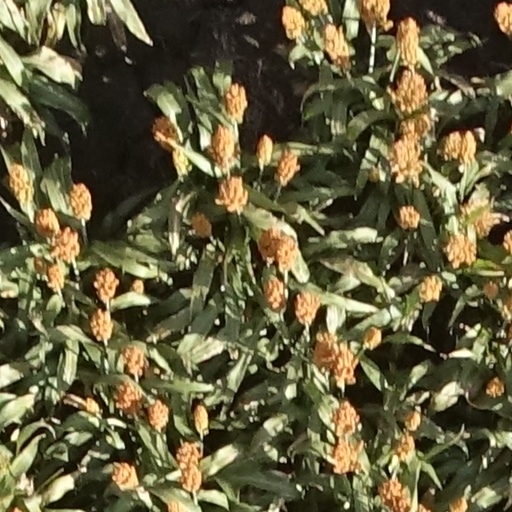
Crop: sorghum